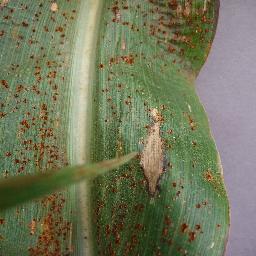
Label: Corn_(Maize)___Northern_Leaf_Blight